Nizam State Railways - Road Transport Division

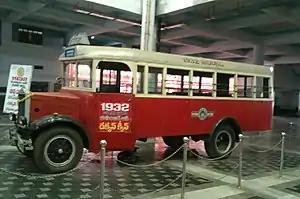

The first four depots were established at Kachiguda, Narketpally, Asifabad and Kazipet. A maintenance workshop was established at Mettuguda. By 1940-41 the fleet comprised 256 buses for passengers and 27 trucks for carrying goods. In 1934 aircraft hangars were imported from America for use by Deccan Airways at Begumpet. In 1946 these hangars which were lying unused were handed over to the Road Transport Department for building bus depots. A bus depot at Gowliguda was built using hangar from Mississippi and the depot at Ranigunj was built using hangars taken from Hamilton.